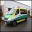
Label: ambulance